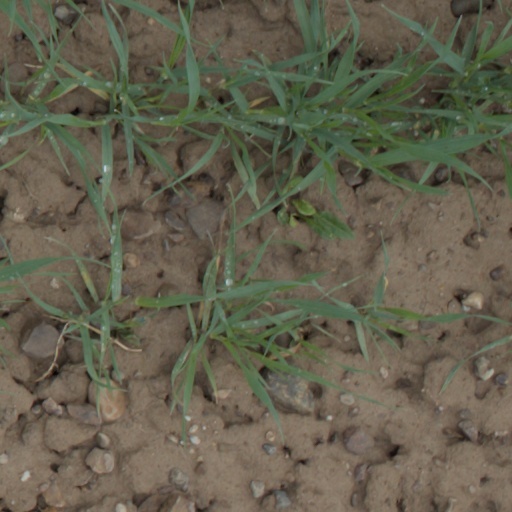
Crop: wheat